Bob Griese

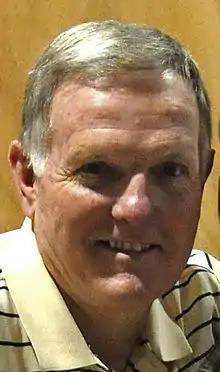
Griese in 2011

Robert Allen Griese (born February 3, 1945) is an American former professional football player who was a quarterback for the Miami Dolphins of the American Football League (AFL) and National Football League (NFL). He earned All-American honors playing college football with the Purdue Boilermakers before being drafted in 1967 by the Dolphins of the AFL.